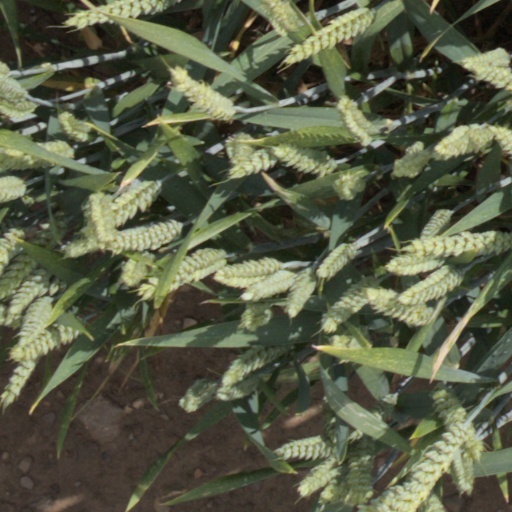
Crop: wheat